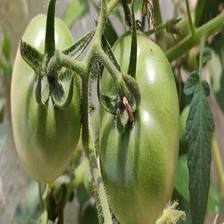
Label: tomato